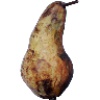
Label: pear_abate